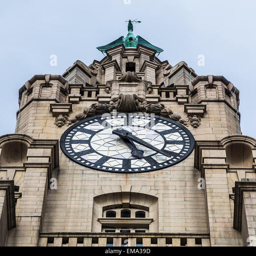
square crop of a tower